Q source

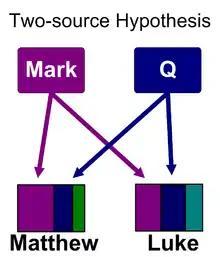
The "Two-source Hypothesis" proposes that the Gospels of Matthew and Luke were written independently, each using Mark and a second hypothetical document called "Q" as a source. Q was conceived as the most likely explanation behind the common material (mostly sayings) found in the Gospel of Matthew and the Gospel of Luke but not in the Gospel of Mark. Material from two other sources—the M source and the L source—are represented in the Gospels of Matthew and Luke here by green and teal respectively.

The Q source (also called The Sayings Gospel, Q Gospel, Q document(s), or Q; from , meaning "source") is a hypothesized written collection of primarily Jesus' sayings. Q is part of the common material found in the Gospels of Matthew and Luke but not in the Gospel of Mark. According to this hypothesis, this material was drawn from the early Church's oral gospel traditions.